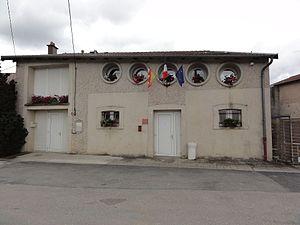
Mangonville (M-et-M) mairie
Mangonville est une commune française située dans le département de Meurthe-et-Moselle en région Grand Est.